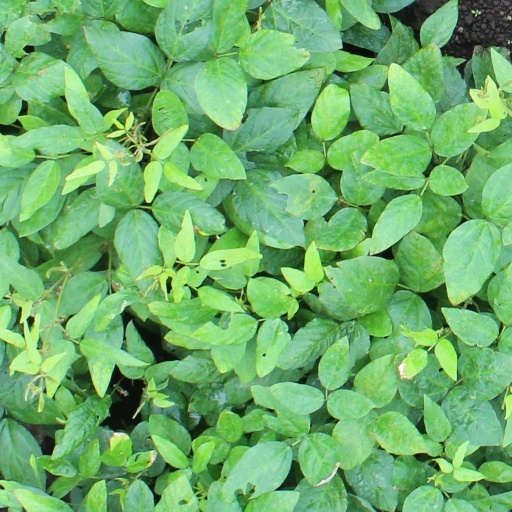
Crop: soybean